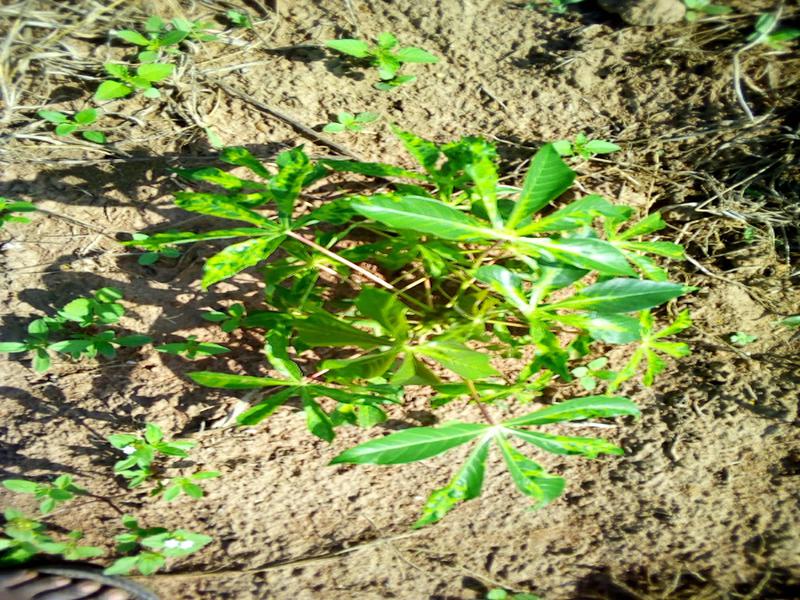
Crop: cassava
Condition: mosaic_disease